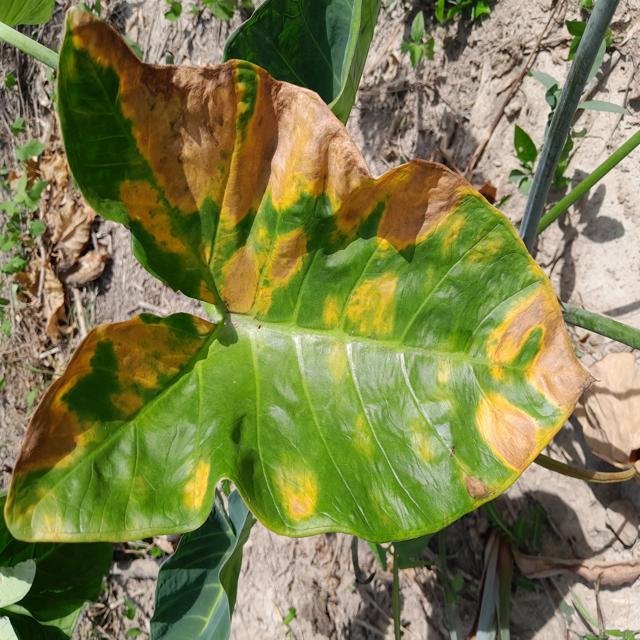
Label: Mid_Blight